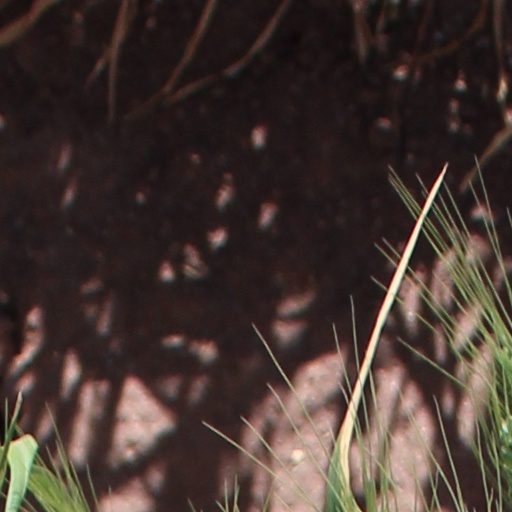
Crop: wheat